Limb–girdle muscular dystrophy

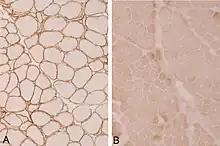
"alpha sarcoglycan" Left side-normal muscle /right side LGMD2

There is a variety of research underway targeted at various forms of limb-girdle muscular dystrophy. Among the treatments thought to hold promise is gene therapy, which is the delivery of genetic material, often a copy of a healthy gene, into cells.